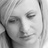
Emotion: sad